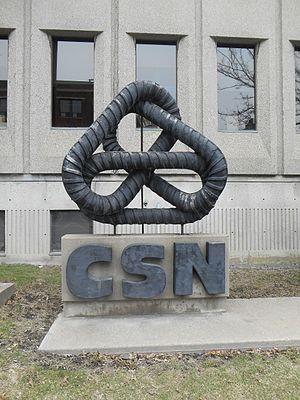
Édifice de la CSN, 1601, avenue De Lorimier, Montréal imtl.org
La Confédération des syndicats nationaux est une centrale syndicale québécoise qui regroupe des syndicats locaux indépendants établis au Québec. Avec plus de 300 000 membres, c'est le second plus important regroupement syndical au Québec après la Fédération des travailleurs et travailleuses du Québec. La CSN regroupe ses syndicats locaux affiliés en huit 8 fédérations, qui représentent chacune un secteur d'activité, et 13 conseils centraux, réparties par régions administratives. La CSN est membre de la Confédération syndicale internationale.